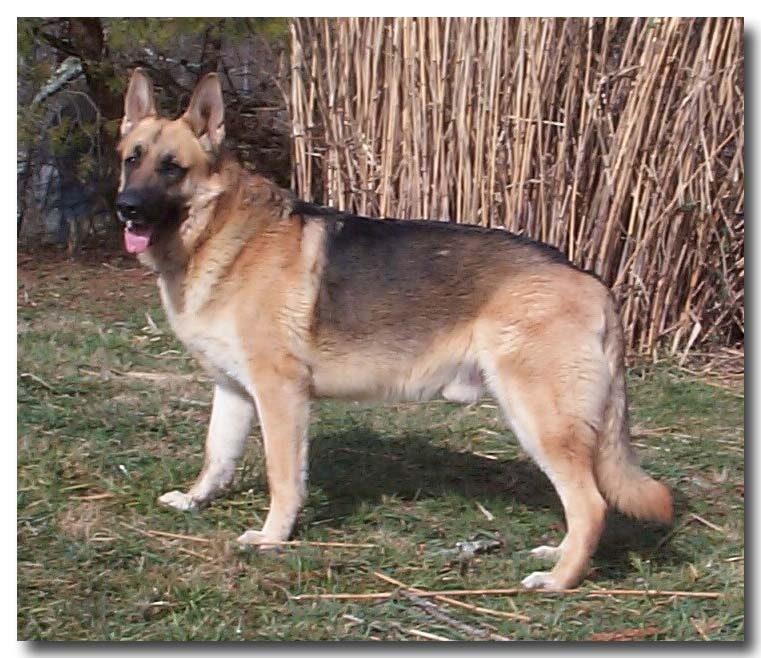
Breed: German_Shepherd